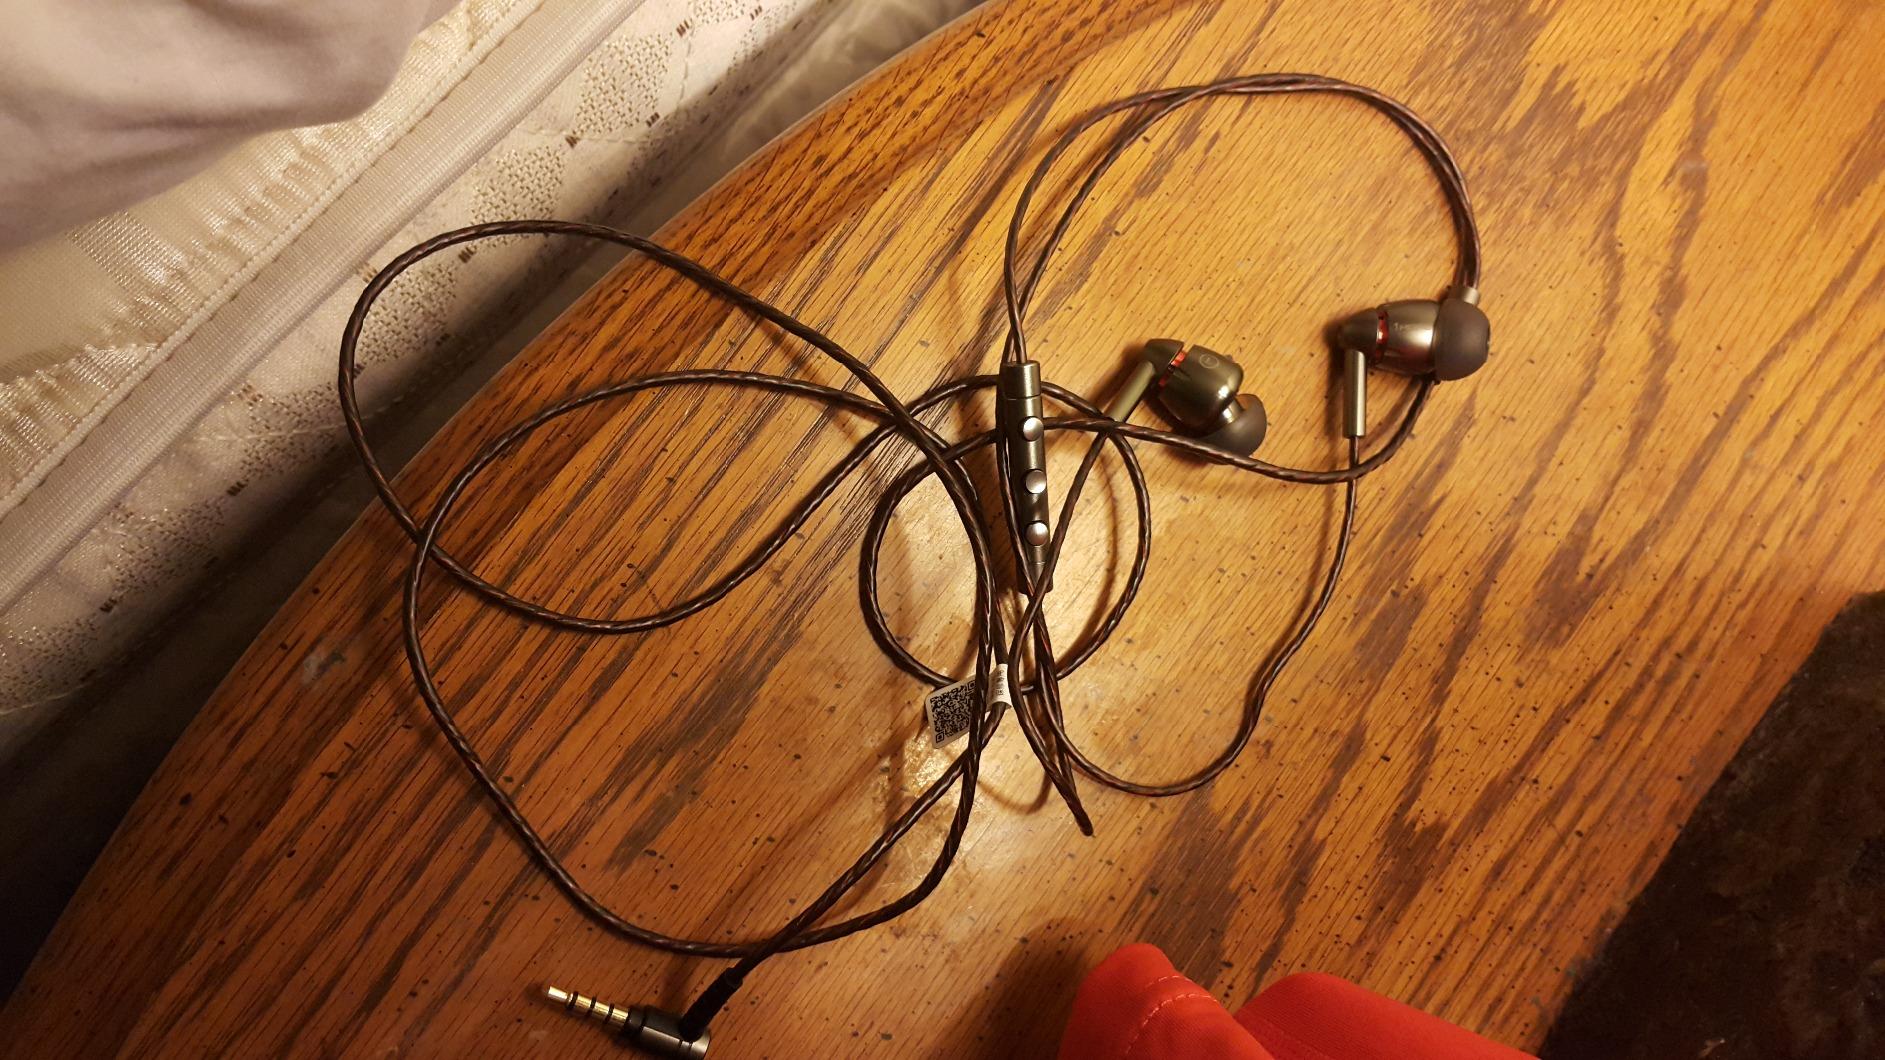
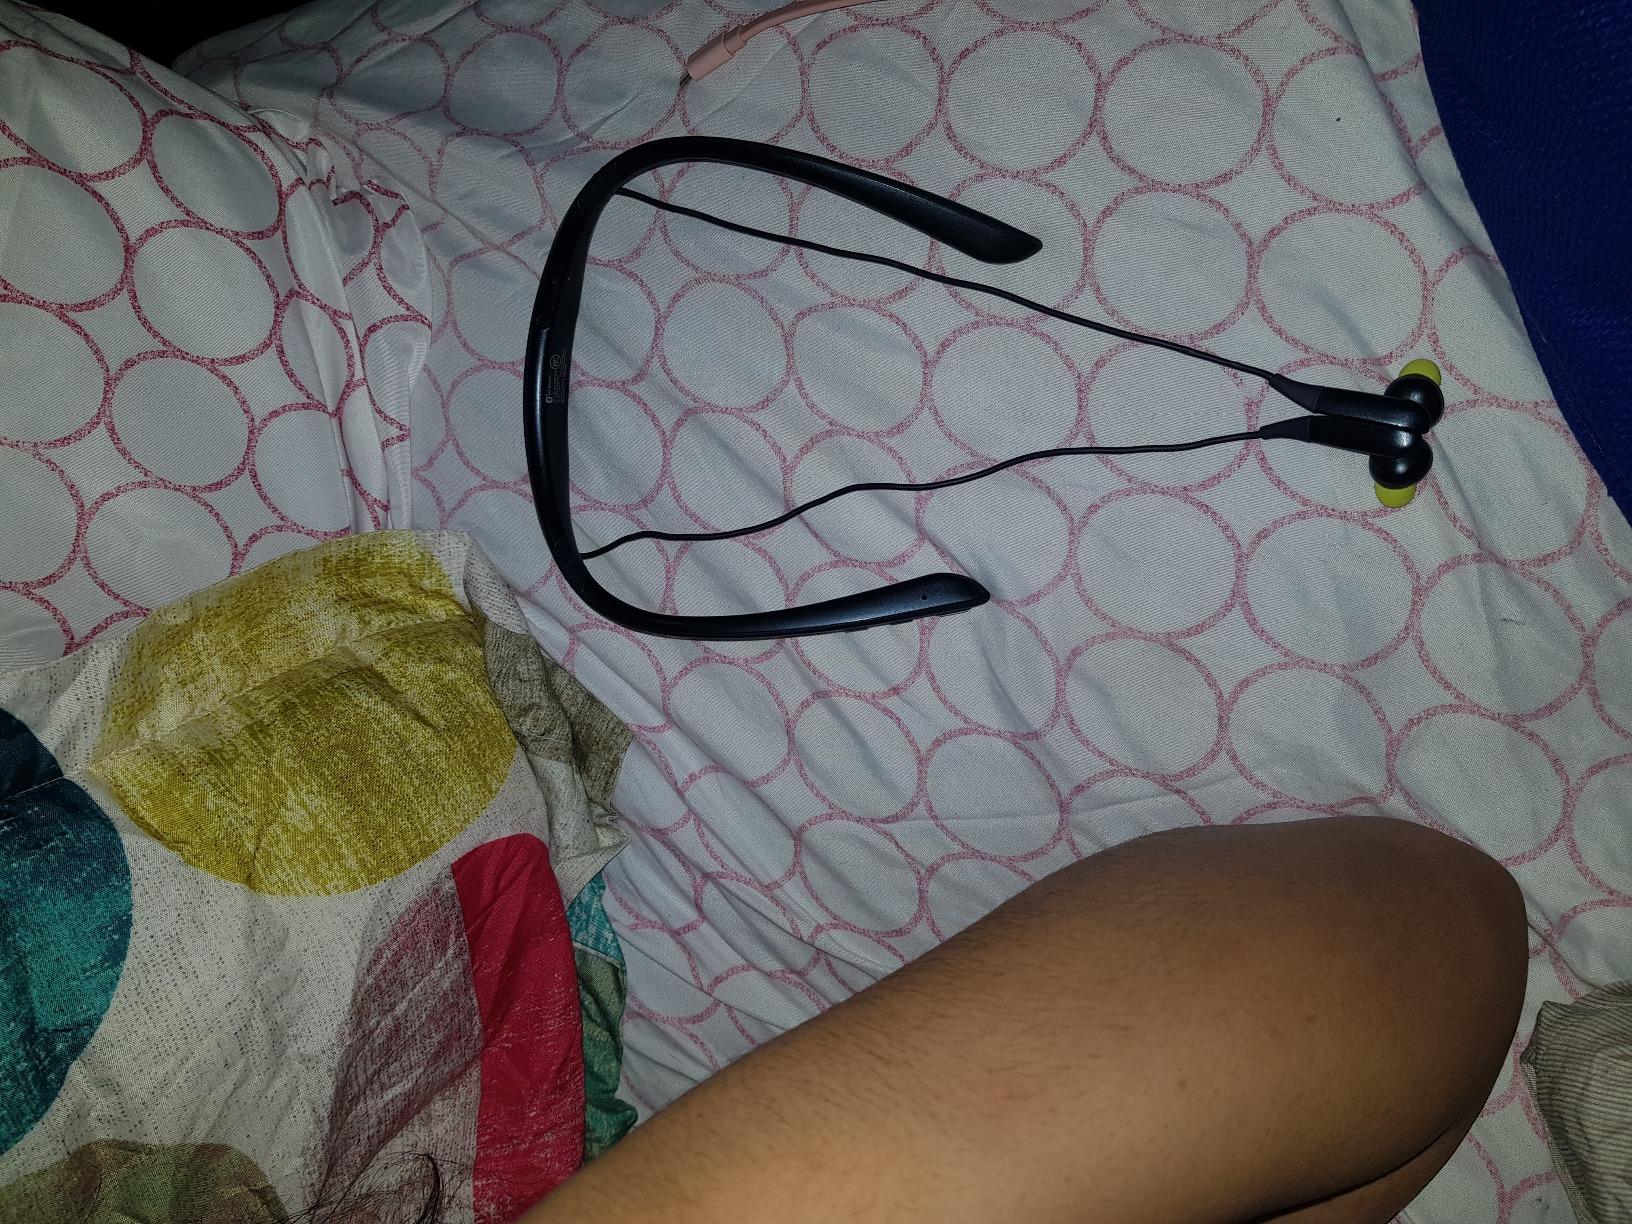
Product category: headphones
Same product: no